The Adventures of Pluto Nash

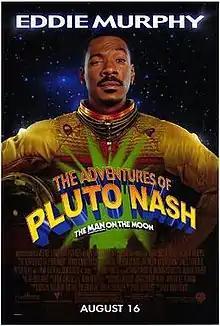
Theatrical release poster

The Adventures of Pluto Nash is a 2002 American science fiction action comedy film directed by Ron Underwood and starring Eddie Murphy (in a dual role), Randy Quaid, Rosario Dawson, Joe Pantoliano, Jay Mohr, Luis Guzmán, James Rebhorn, Peter Boyle, Pam Grier, and John Cleese. The film was released in the United States on August 16, 2002.